Central Bank of Seychelles

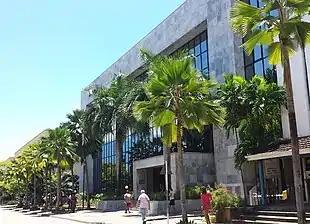
The Central Bank of Seychelles building in Victoria

The offices of the bank are housed in the Central Bank Building on Independence Avenue in Victoria, the capital city of Seychelles. The three-storey building is fully air-conditioned and has of office and storage space.